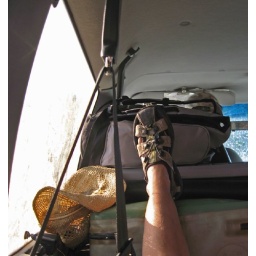
the ride in the dirty van